History of the United States (1789–1815)

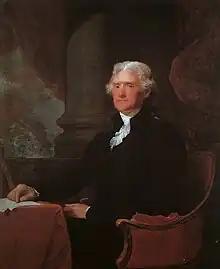
Thomas Jefferson, the third U.S. president

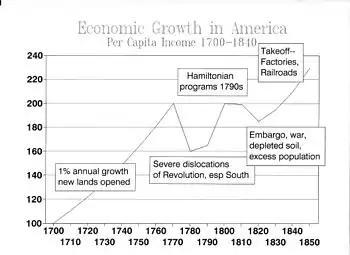

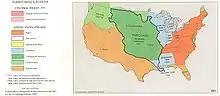
Territorial growth in the U.S. between 1800 and 1810

Thomas Jefferson is a central figure in early American history, highly praised for his political leadership but also criticized for the role of slavery in his private life. He championed equality, democracy and republicanism, attacking aristocratic and monarchistic tendencies. He led and inspired the American Revolution, advocated freedom of religion and tolerance, and opposed the centralizing tendencies of the urban financial elite. Jefferson formed the second national political party and led it to dominance in 1800, then worked for western expansion and exploration. Critics decry the contradiction between his ownership of hundreds of slaves and his famous declaration that "all men are created equal", and argue that he fathered children with his slave mistress.